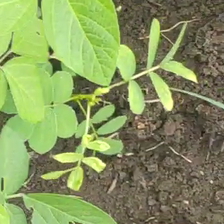
Weed species: Sicklepod_(Senna obtusifolia)